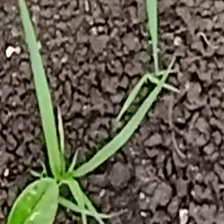
Weed species: Digitaria_SP_(Digitaria Sanguinalis )